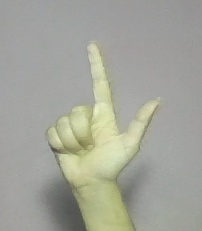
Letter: laam